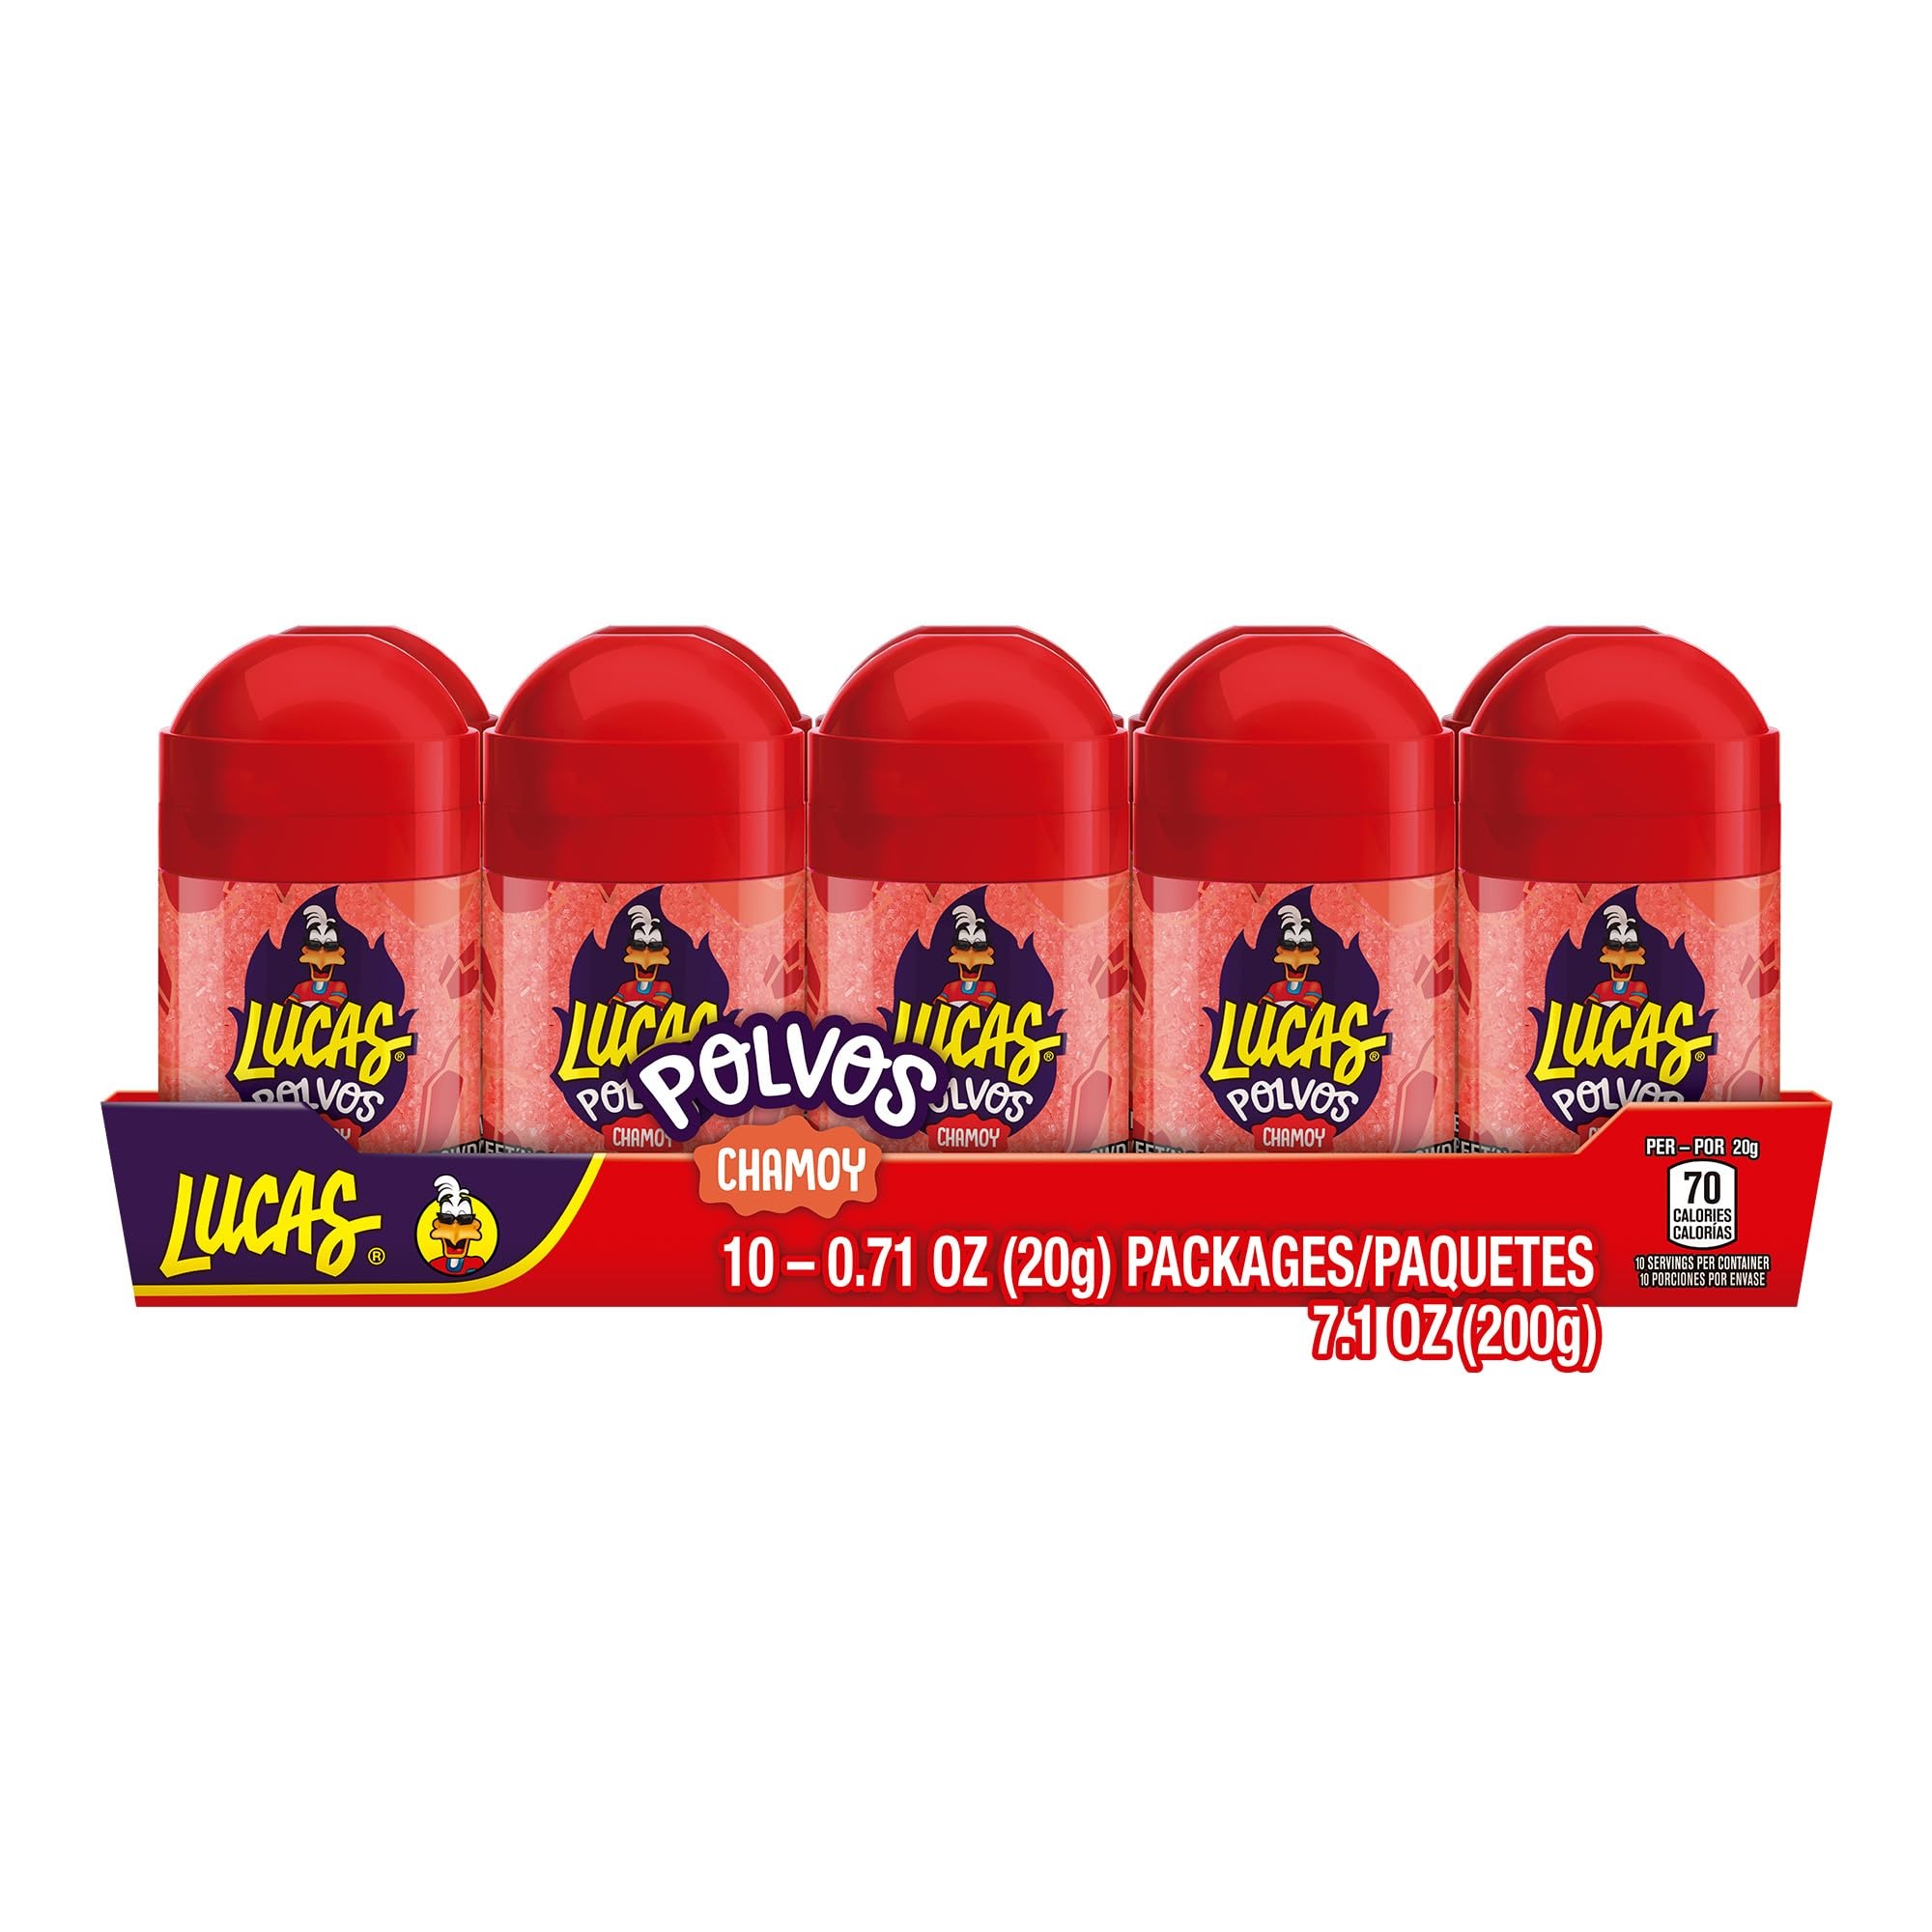
Item Name: Lucas Chamoy Sweet and Sour Chamoy Flavored Powder, 0.71 Ounce
Bullet Point: Sweet and Sour Chamoy Chili powder
Value: 0.71
Unit: Ounce

Price: 8.15